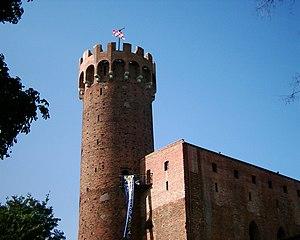
Świecie est une ville de la voïvodie de Couïavie-Poméranie, dans le centre de la Pologne, et le chef-lieu du powiat de Świecie. Sa population s'élevait à 26 482 habitants en 2012.